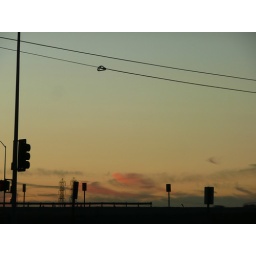
We went over to Sarah's Granddad's house to watch Troy. This is the sky on the way.9/12/2007Picture Of The Day #357